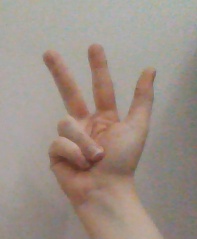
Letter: al